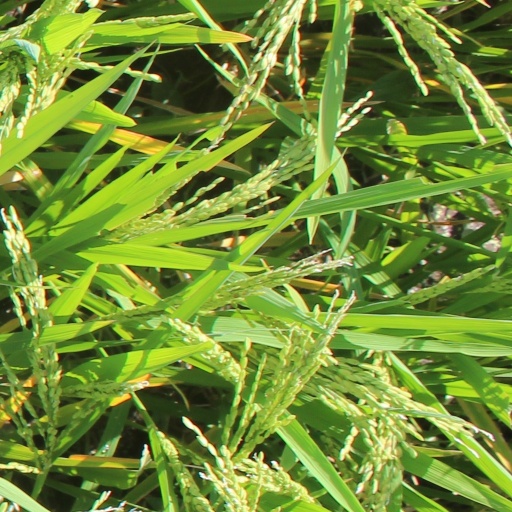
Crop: rice